Anna Thornton

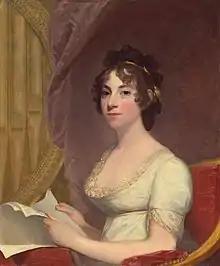
Portrait by Gilbert Stuart

Anna Maria Brodeau Thornton (1775?–1865) was a prominent Washington, D.C., socialite, diarist, and the wife of architect William Thornton, who designed the first United States Capitol building. She rubbed shoulders with figures such as George Washington and Dolley Madison.